French Far East Expeditionary Corps

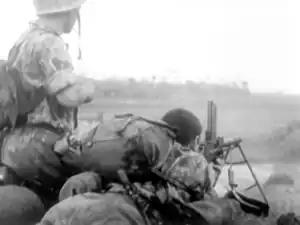
Soldiers shooting with FM 24/29 in 1952.

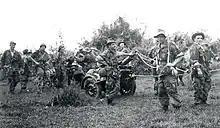
Soldiers of 1st Foreign Parachute Heavy Mortar Company c.1954.

"The French Far East Expeditionary Corps was designed to fight a conventional battle against the Japanese Army, but under one of two scenarios: either as part of a reconquest of Indochina or, to placate American desires, as part of a follow-on wave of assault troops in the upcoming invasion of Japan’s home islands. The early fall of Japan obviated the need to invade Japan, but it also meant that American logistical and transportation support was lost. This corps was at first organized with two Colonial Far East Infantry Divisions composed of Senegalese soldiers, but upon more detailed consideration the [corps] was composed of the 3d and 9th Colonial Infantry Divisions with mostly European soldiers, the 2d Armored Division, the Far East Brigade composed of colonial troops in Madagascar, and the Far East Marine Brigade which had two infantry battalions, an armored battalion, and an artillery battalion and was intended as the amphibious assault element of the corps. Mostly organized and equipped along American lines, this was a powerful conventional force that could assault and fight Japanese divisions in the vicinity of Saigon, Hanoi, or the Japanese home islands."